Sally Pearson

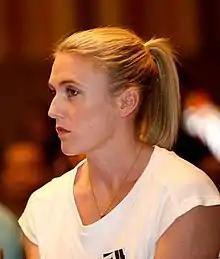
Sally Pearson in 2015

Sally Pearson, OAM (née McLellan; born 19 September 1986) is a retired Australian athlete who competed in the 100 metre hurdles. She is the 2011 and 2017 World champion and 2012 Olympic champion in the 100 metres hurdles. She also won a silver medal in the 100 m hurdles at the 2008 Summer Olympics and the 2013 World Championships.